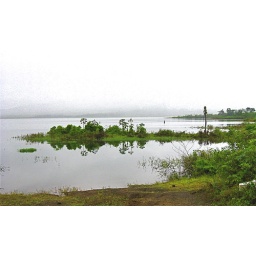
We could see Tilapia fish swimming in the water.